Pakkhi Hegde

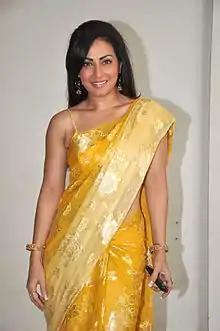
Hegde at "Smt Netaji" film launch, 2012

Pakkhi Hegde (born 7 June 1970) is an Indian actress from Mumbai who is active mainly in Hindi serials, Bhojpuri, Tulu and Marathi films.